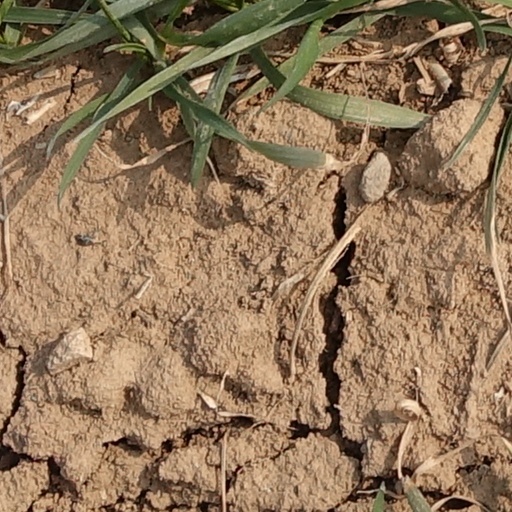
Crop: wheat